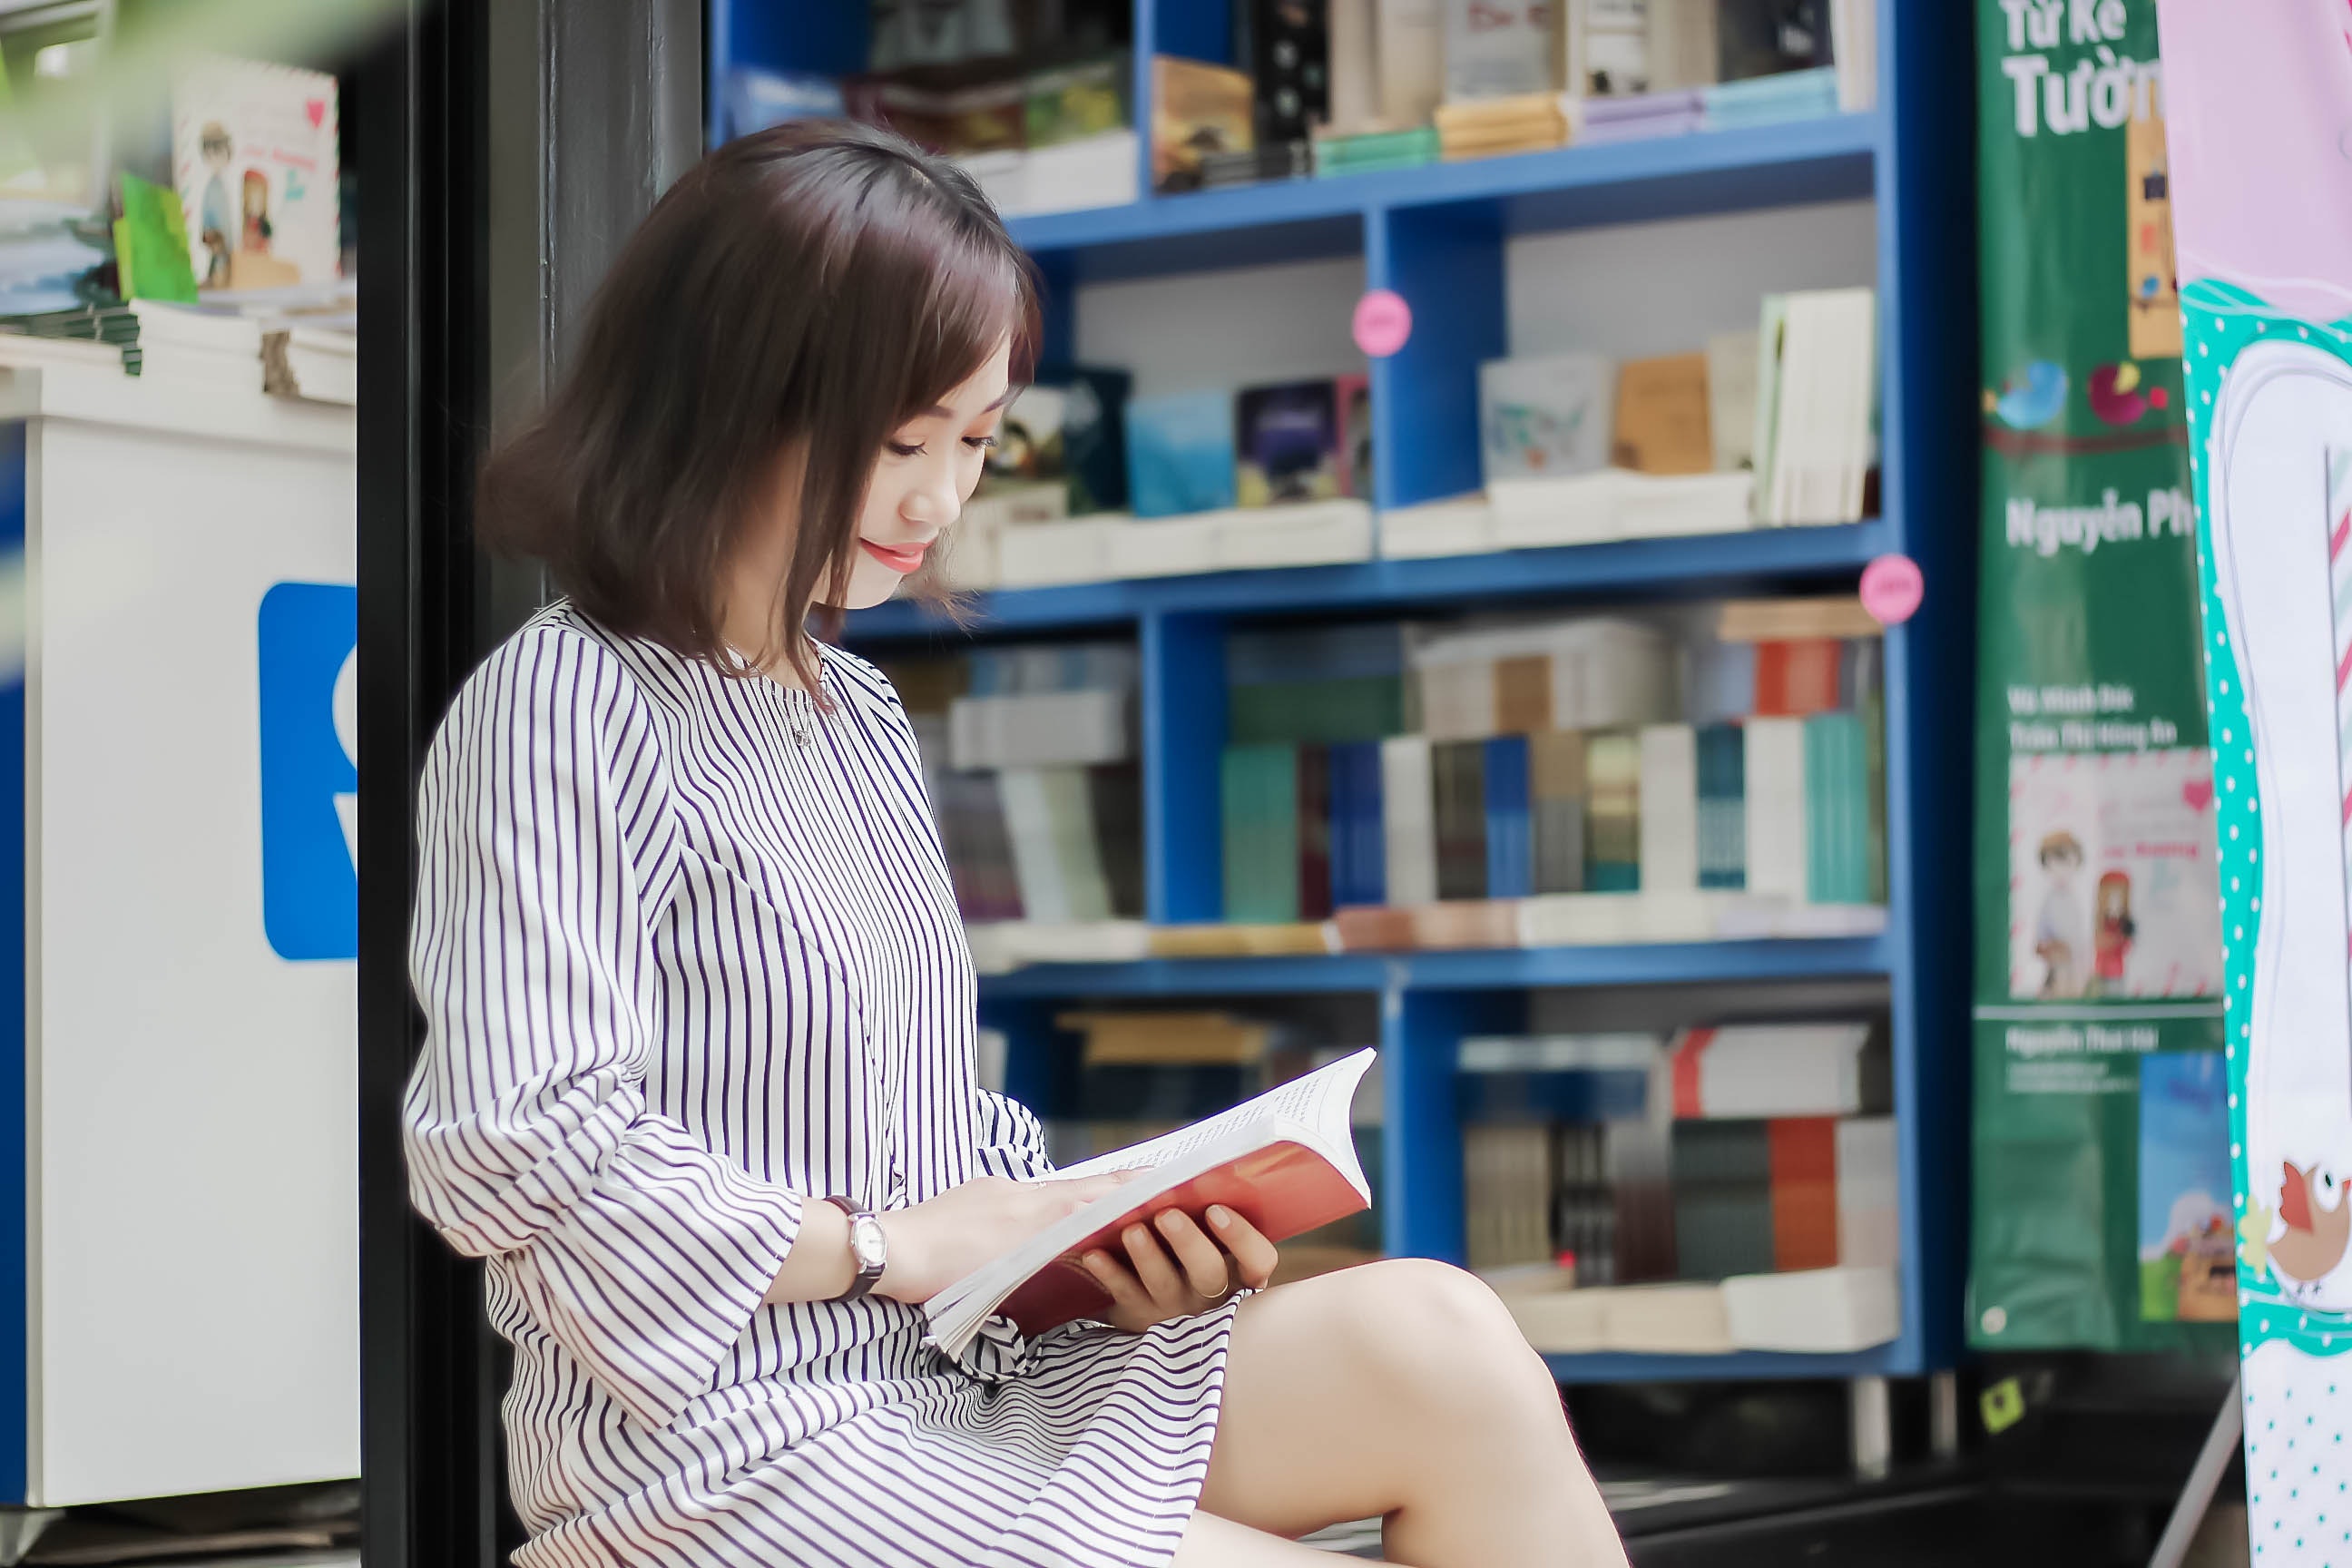
skin, beauty, snapshot, leg, sitting, technology, photography, retail, thigh